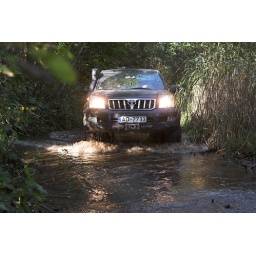
Crossing a shallow water near Salmejs lake